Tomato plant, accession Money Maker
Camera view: tilt-top (135 deg); turntable rotation: 60 degrees
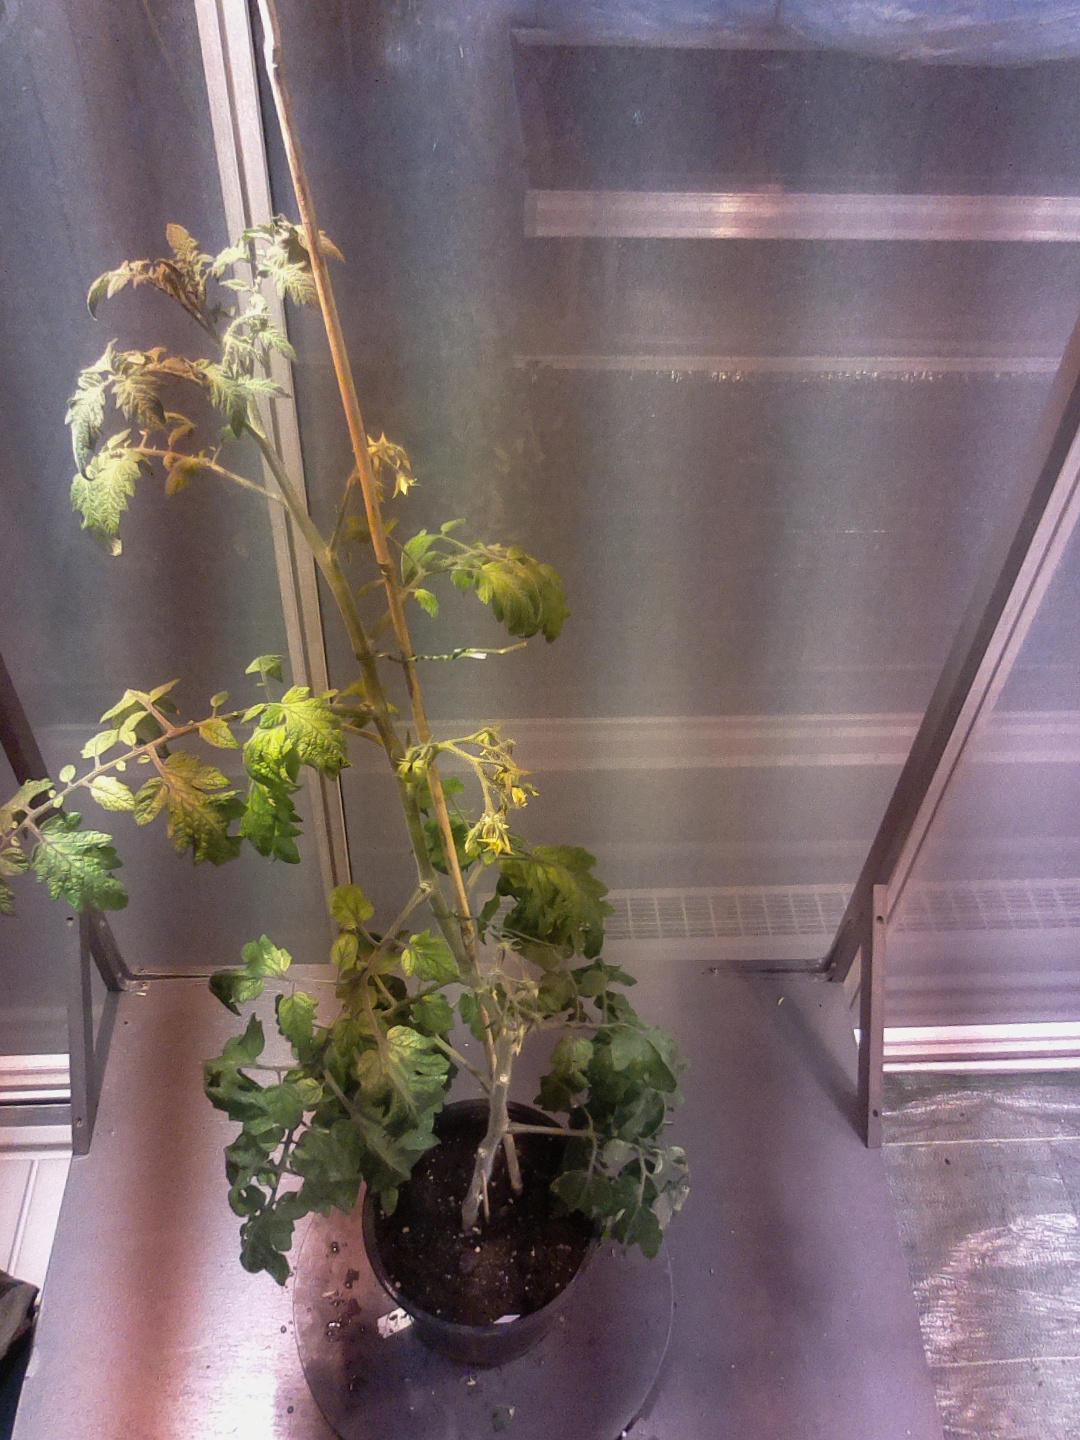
BBCH growth stage 71: 10%-20% of final fruit size